Elizabeth Crowley

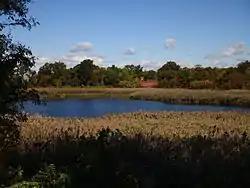
Ridgewood Reservoir

That same year, Crowley oversaw the reopening of a nature preserve at the former Ridgewood Reservoir, a decommissioned 19th Century reservoir located in Highland Park on the Brooklyn–Queens border. This represented the culmination of a years-long effort by Crowley to maintain the site's natural character. The city Parks Department under Mayor Bloomberg had previously announced a number of proposals that would have limited public access to the site and installed sports facilities and comfort stations in two of the reservoir's three basins. However, in response to strong local opposition and a petition garnering over 1,000 signatures, Crowley joined with fellow elected officials in writing to New York Governor Andrew Cuomo to oppose the city's plan. Crowley subsequently secured Council funding towards a $7 million renovation that preserved the site as a nature area, while installing new fencing and lighting, and repaving walkways.